Unami Creek

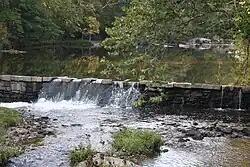
Unami Creek upstream from Sutch Road Bridge in Marlborough Township in Montgomery County, Pennsylvania

Unami Creek is a tributary of Perkiomen Creek in Lehigh, Bucks, and Montgomery counties in eastern and southeastern Pennsylvania.